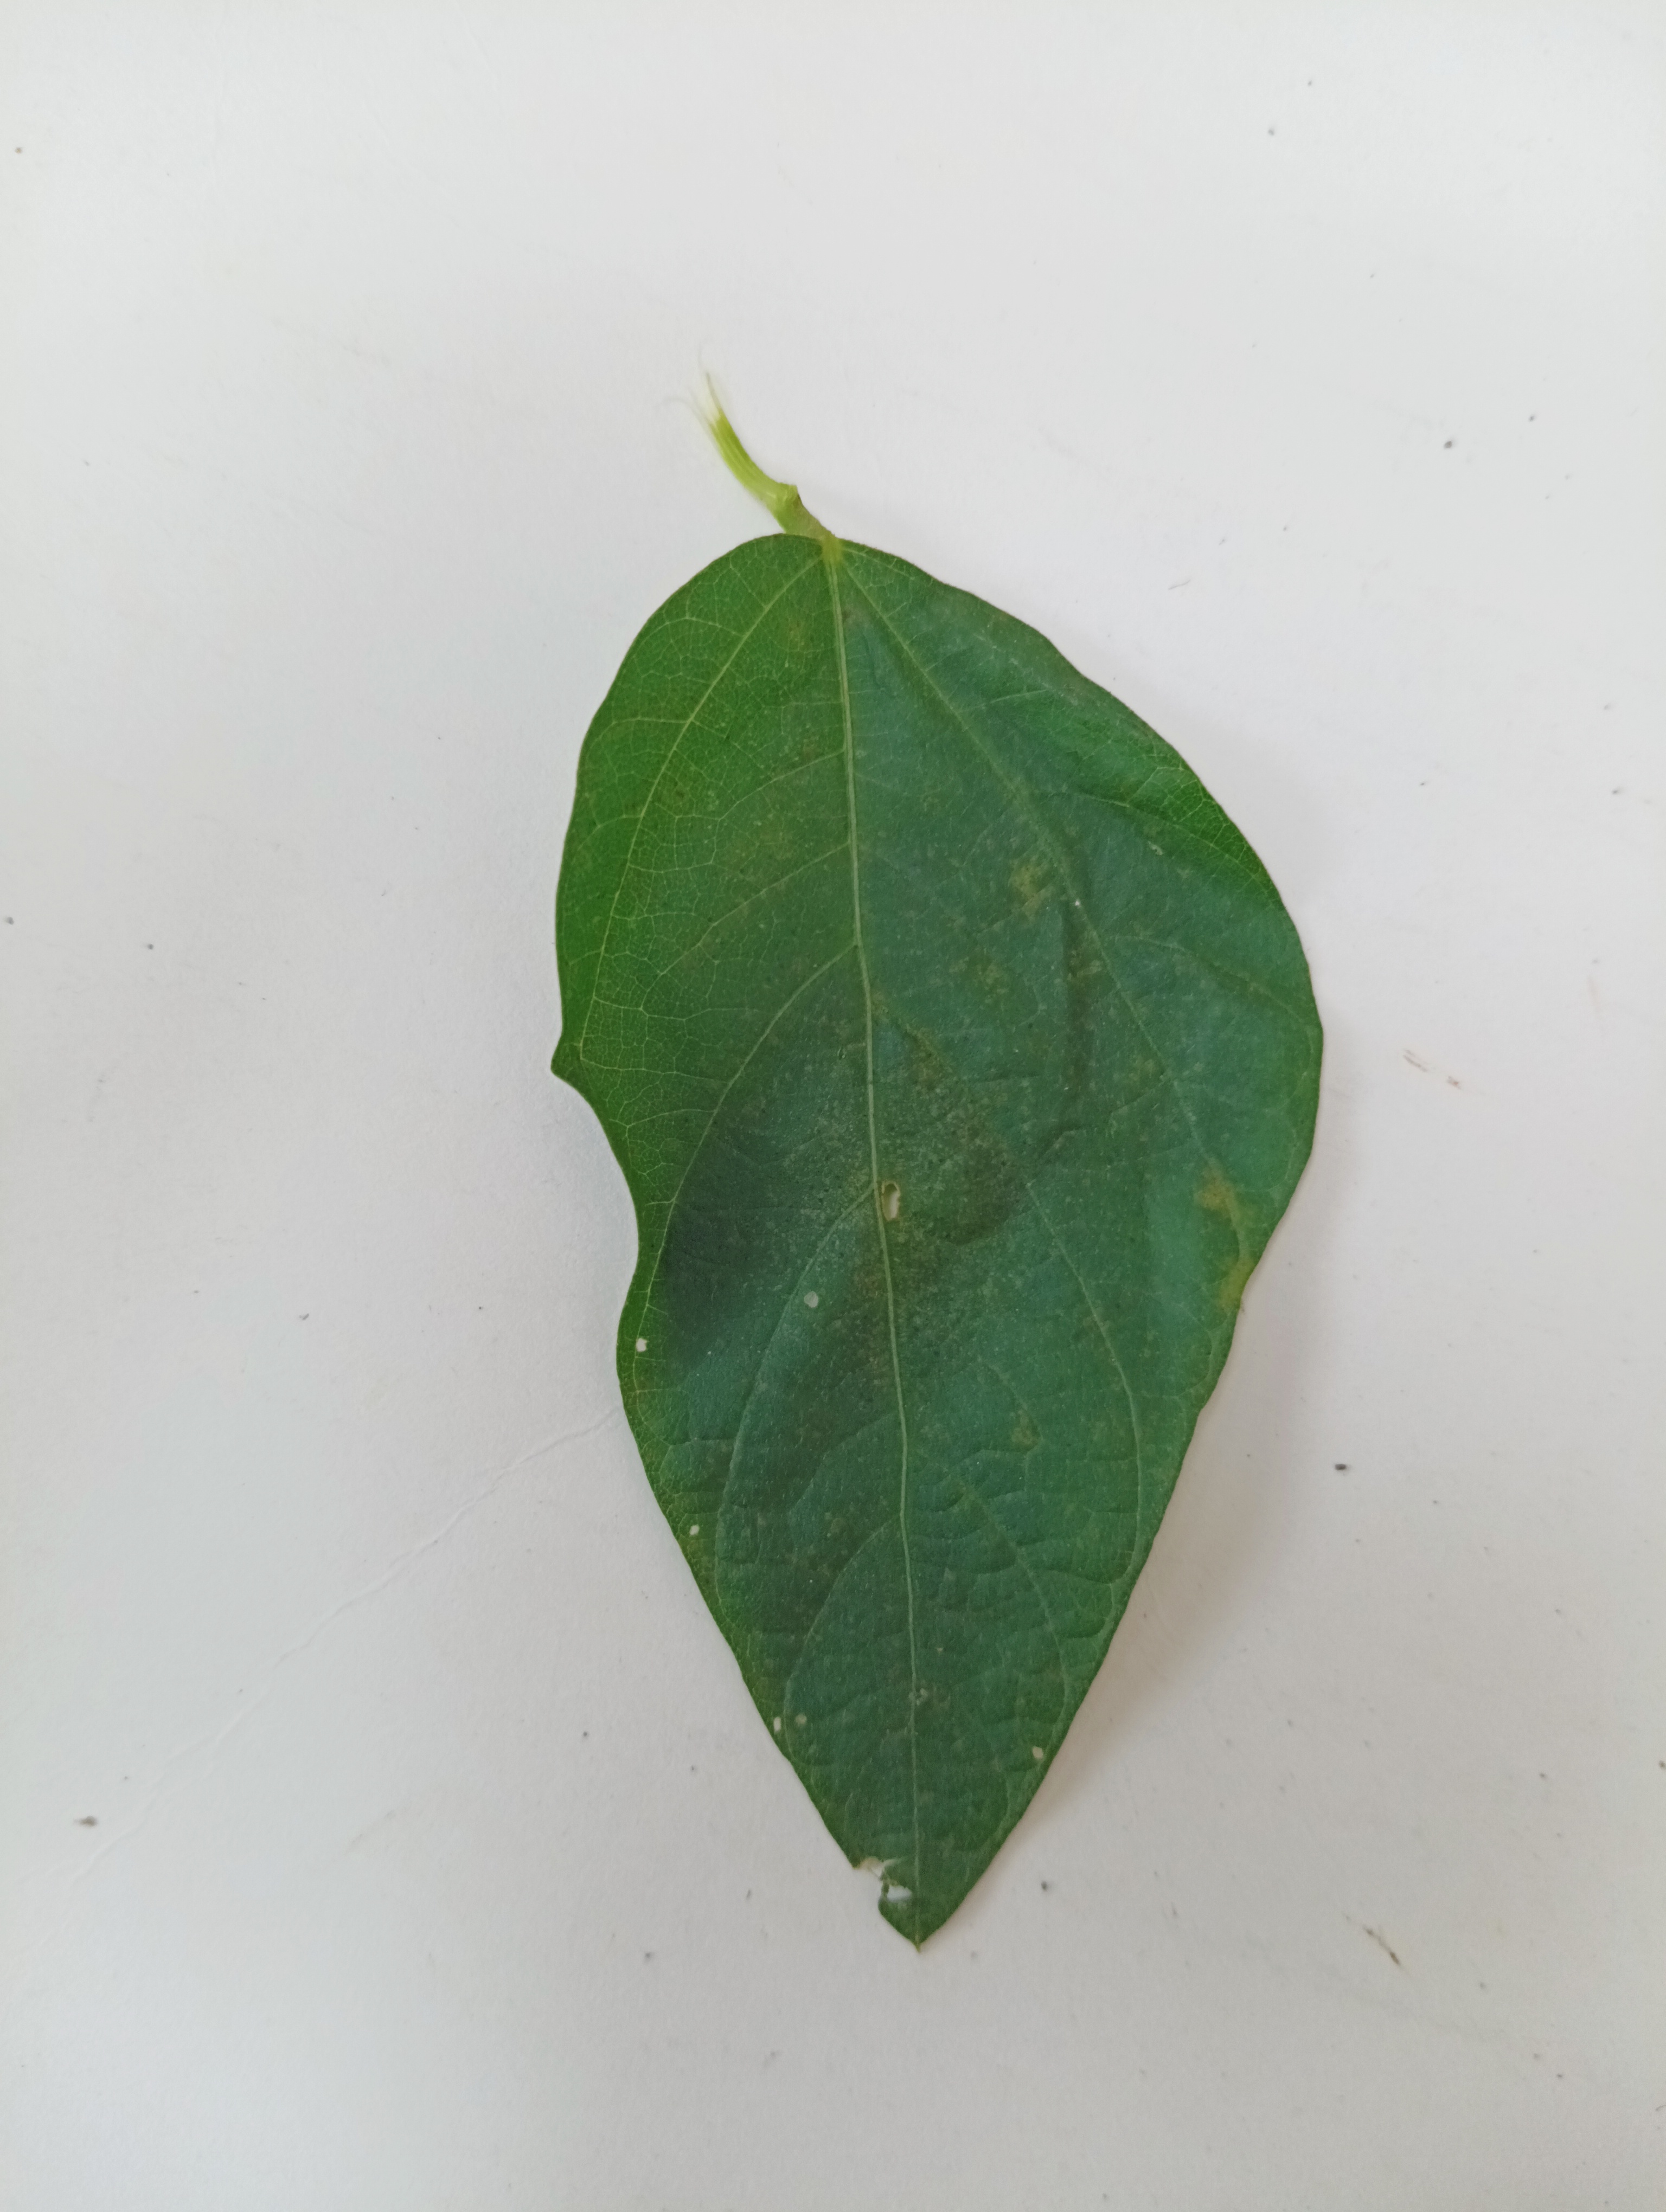
Label: Healthy